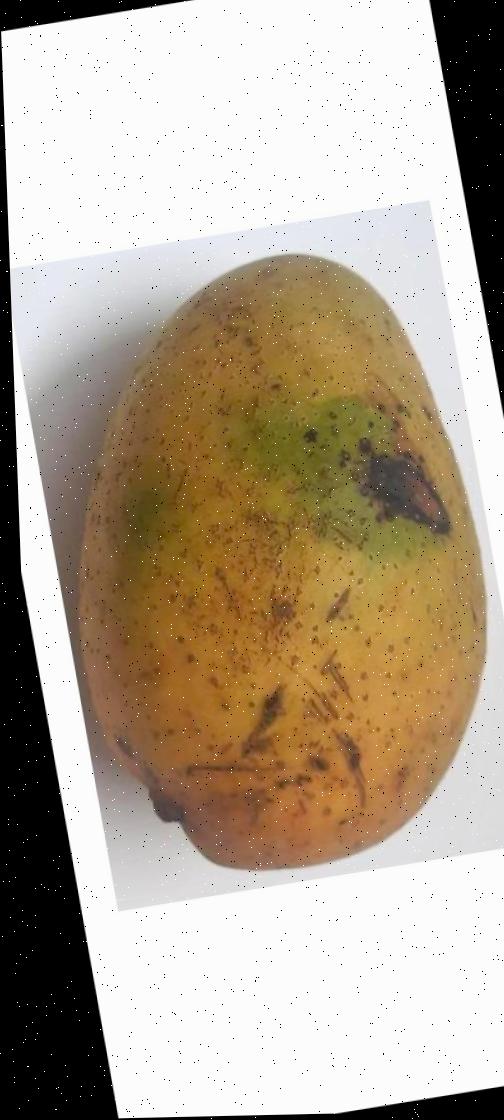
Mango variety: Ashshina Classic